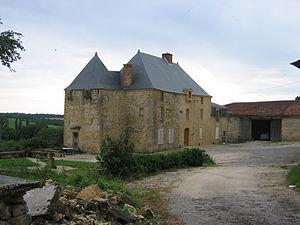
Château de Saint-Pierremont en Ardennes France
Saint-Pierremont est une commune française, située dans le département des Ardennes en région Grand Est.